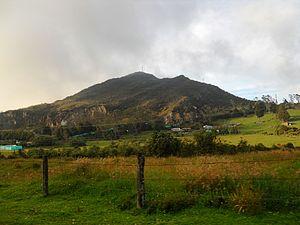
Le paramo de Cruz Verde est une lande en Colombie située à l'est de sa capitale Bogota DC et au sud-est du département de Cundinamarca.